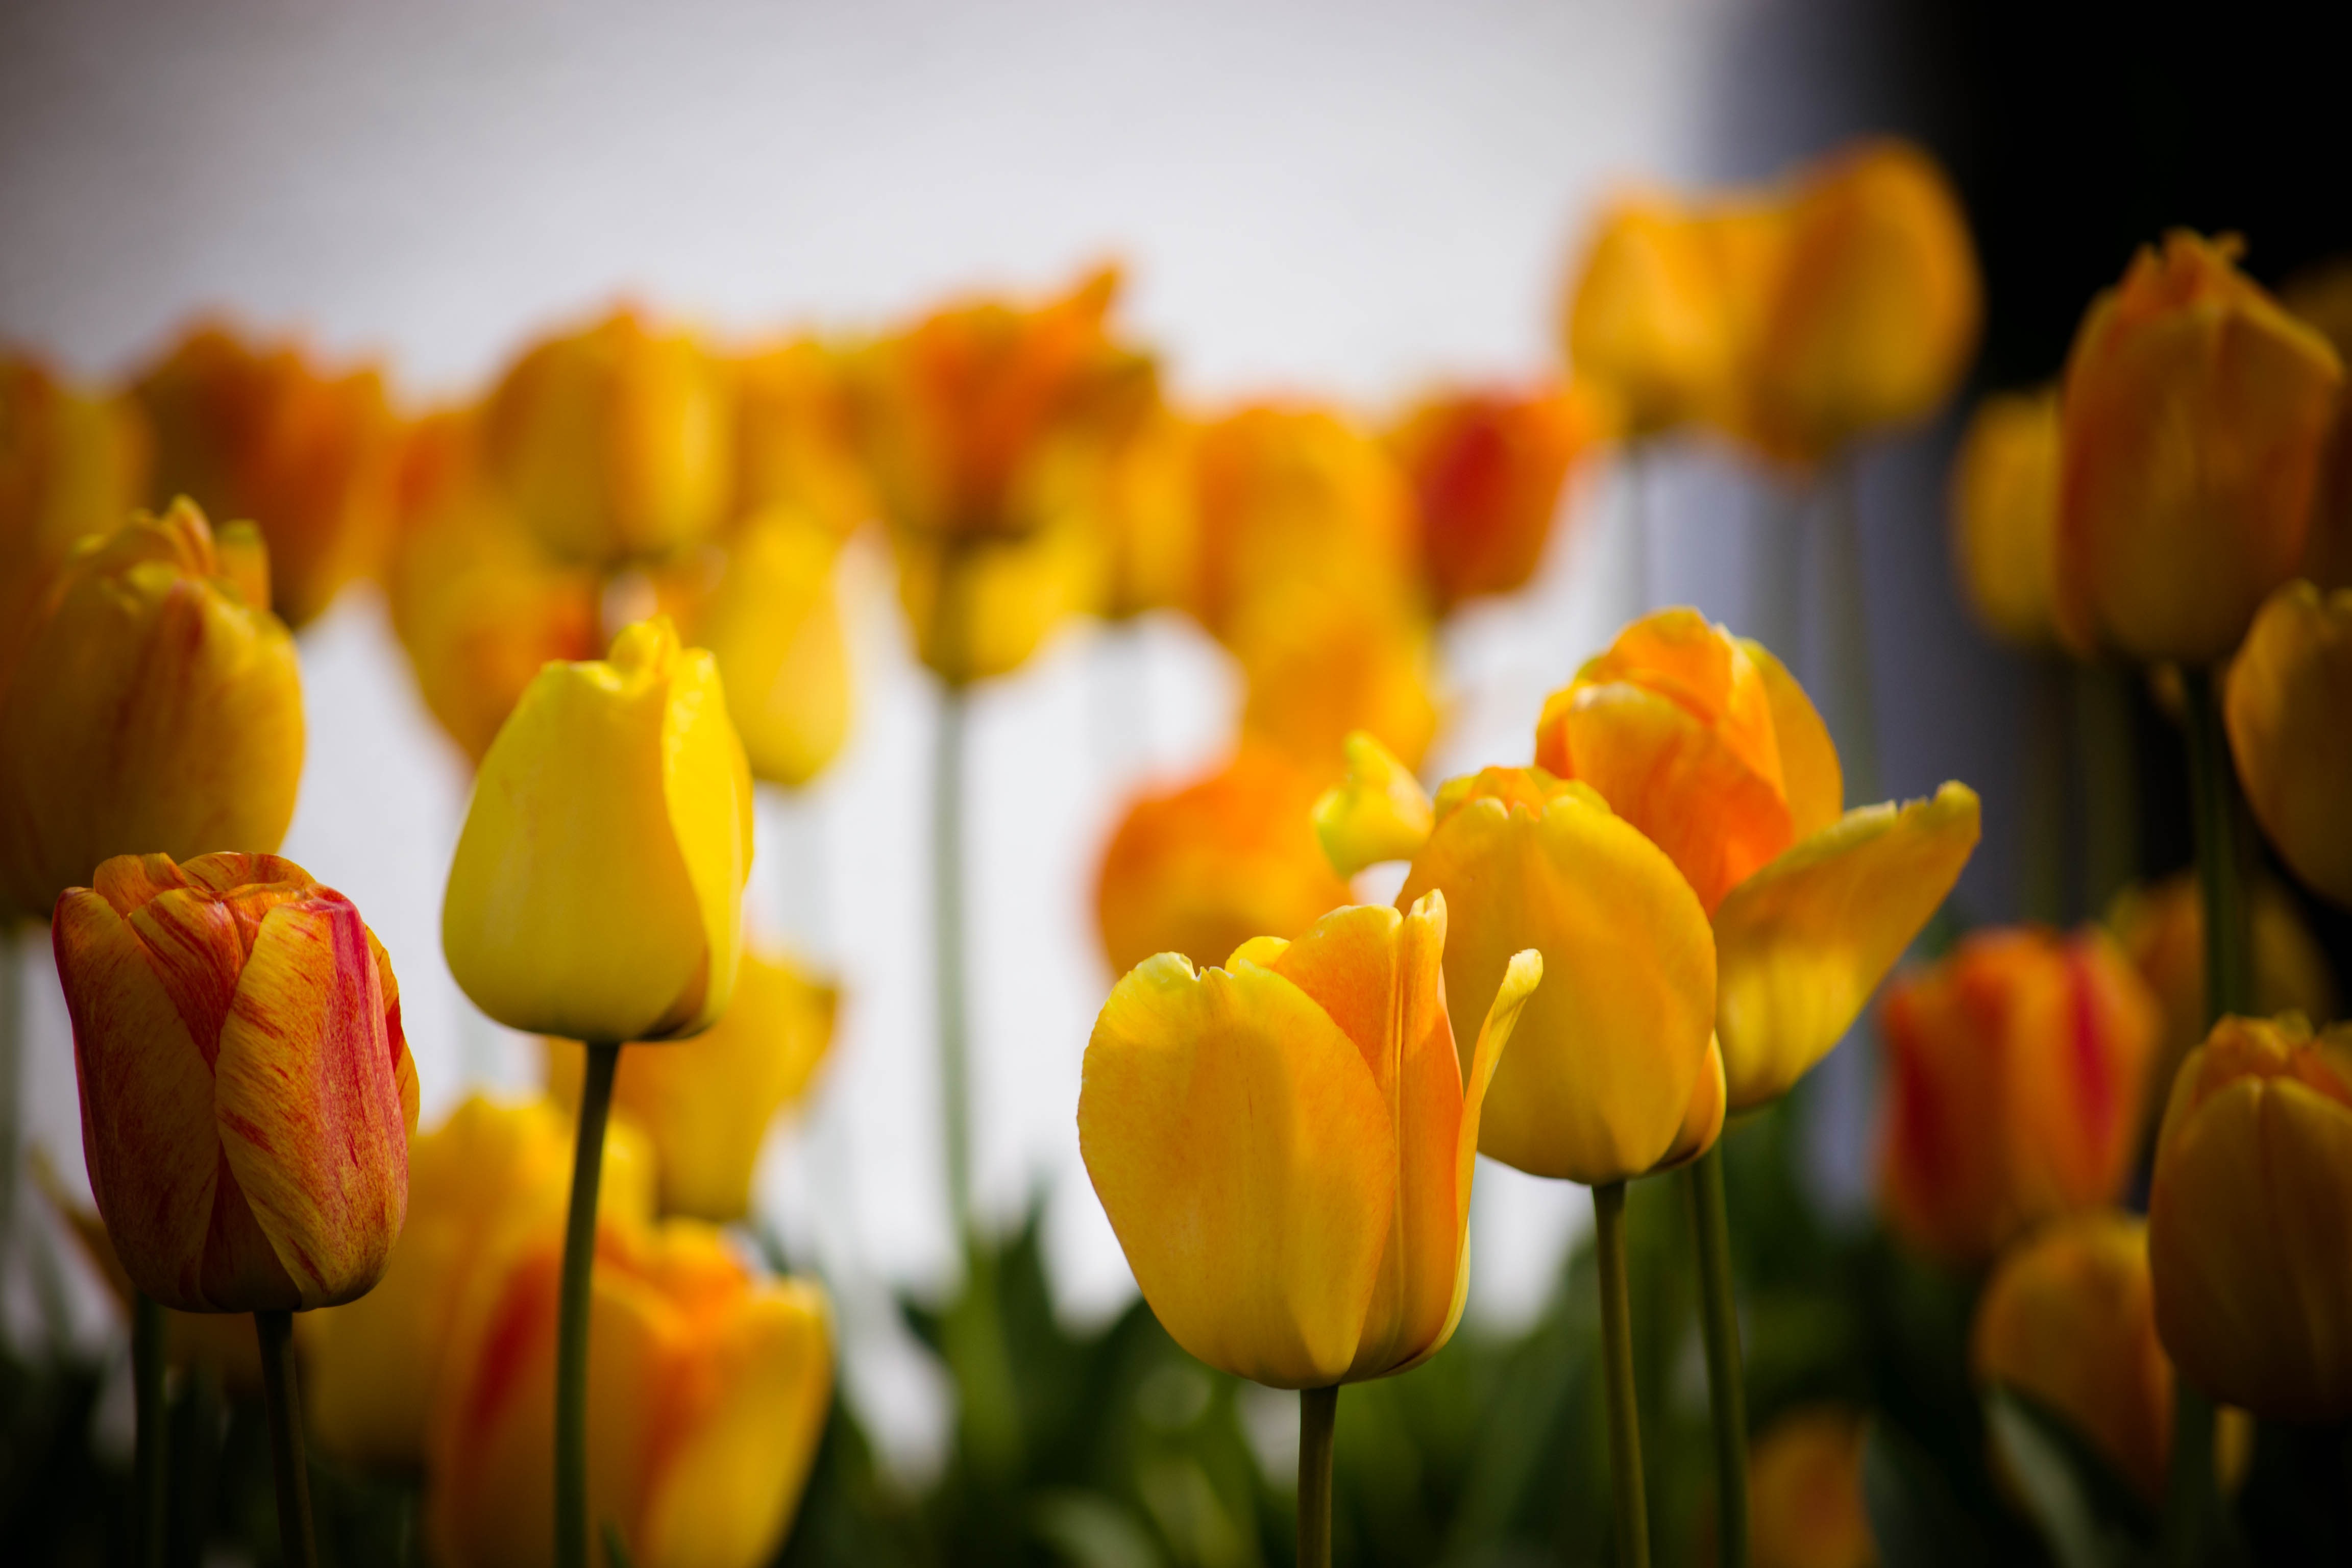
nature, outdoor, plant, flower, petal, bloom, floral, tulip, orange, spring, natural, fresh, colorful, yellow, garden, flora, flowers, close up, seasonal, easter, tulips, macro photography, flowering plant, plant stem, land plant